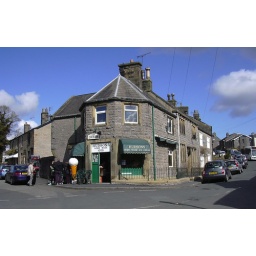
Note the old &amp;quot;A59&amp;quot; sign above the door